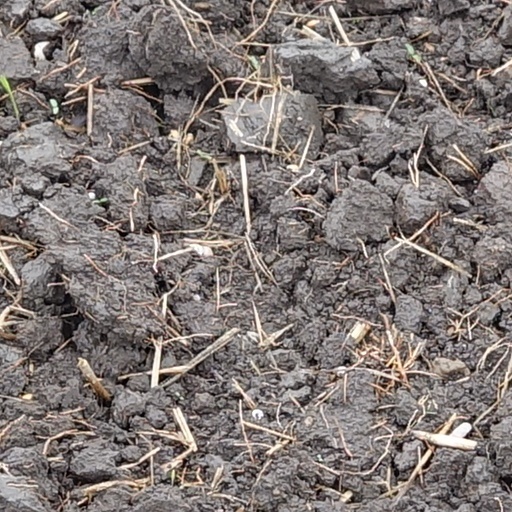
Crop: wheat